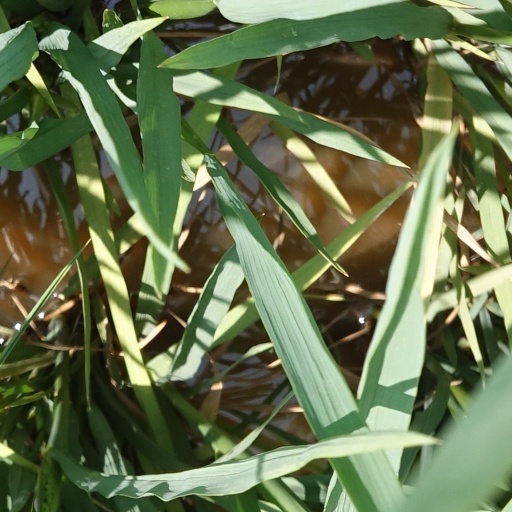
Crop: rice